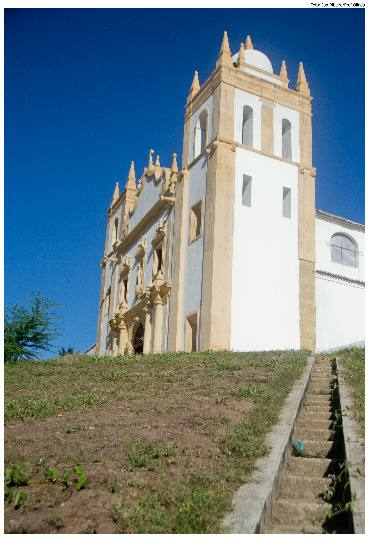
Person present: No